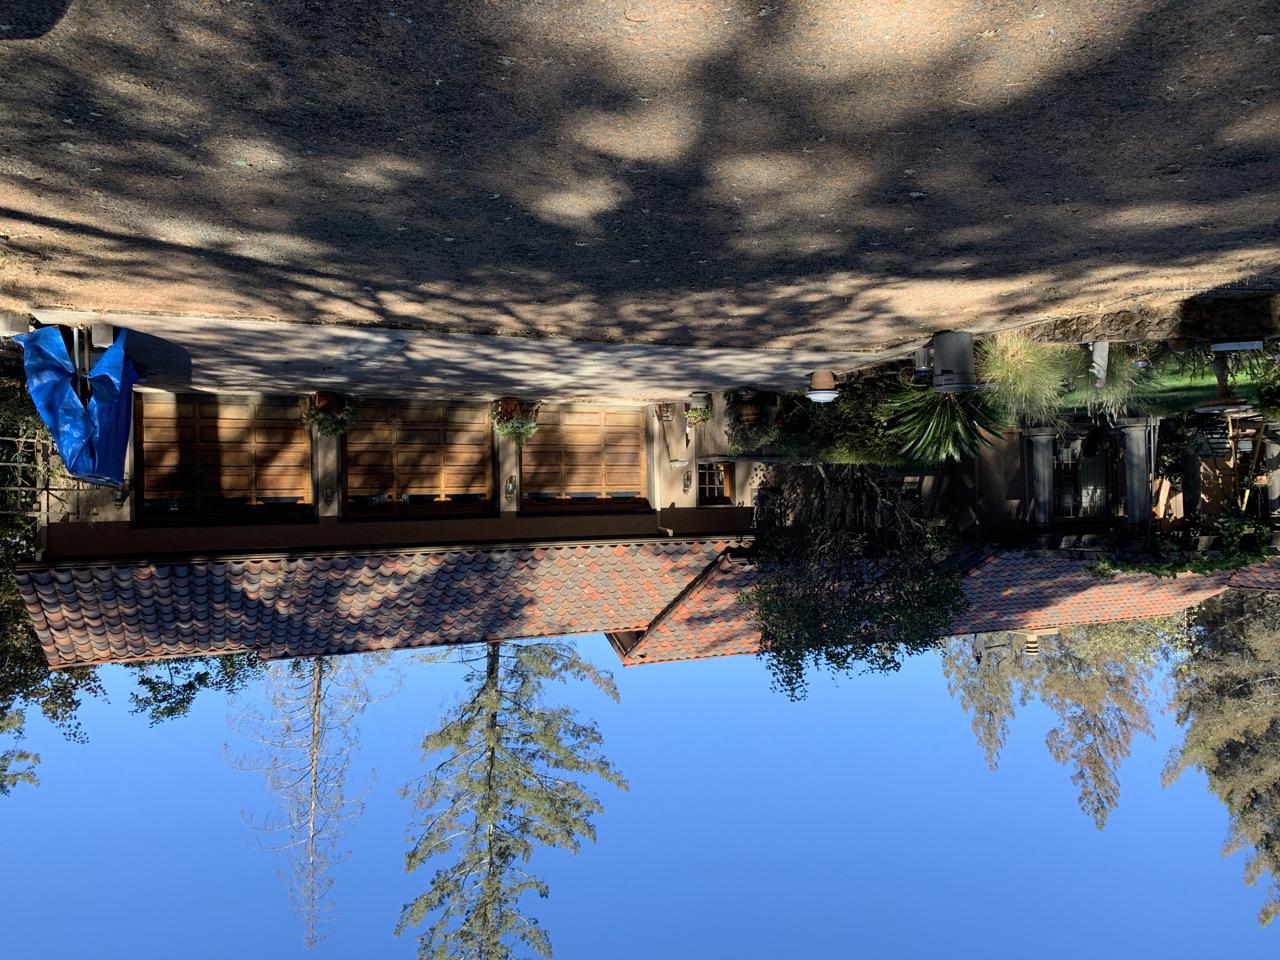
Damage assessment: no_damage